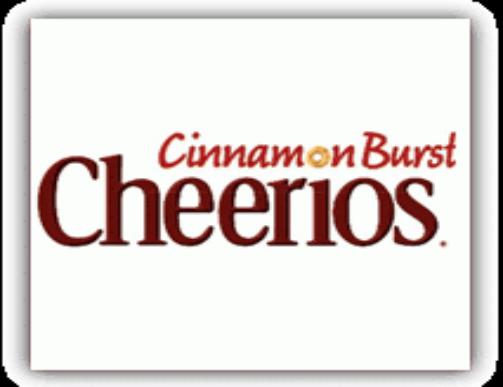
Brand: Cinnamon Burst Cheerios
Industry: Food